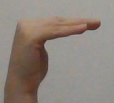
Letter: haa